St. Ulrich's Priory in the Black Forest

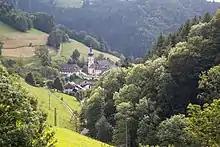
St. Ulrich Priory

St. Ulrich's Priory in the Black Forest (St. Ulrich im Schwarzwald) was a priory of Cluny Abbey (in Burgundy) founded in the valley of the River Möhlin in the Black Forest in about 1083. St. Ulrich is now part of the municipality of Bollschweil, in the district of Breisgau-Hochschwarzwald, Baden-Württemberg, Germany.